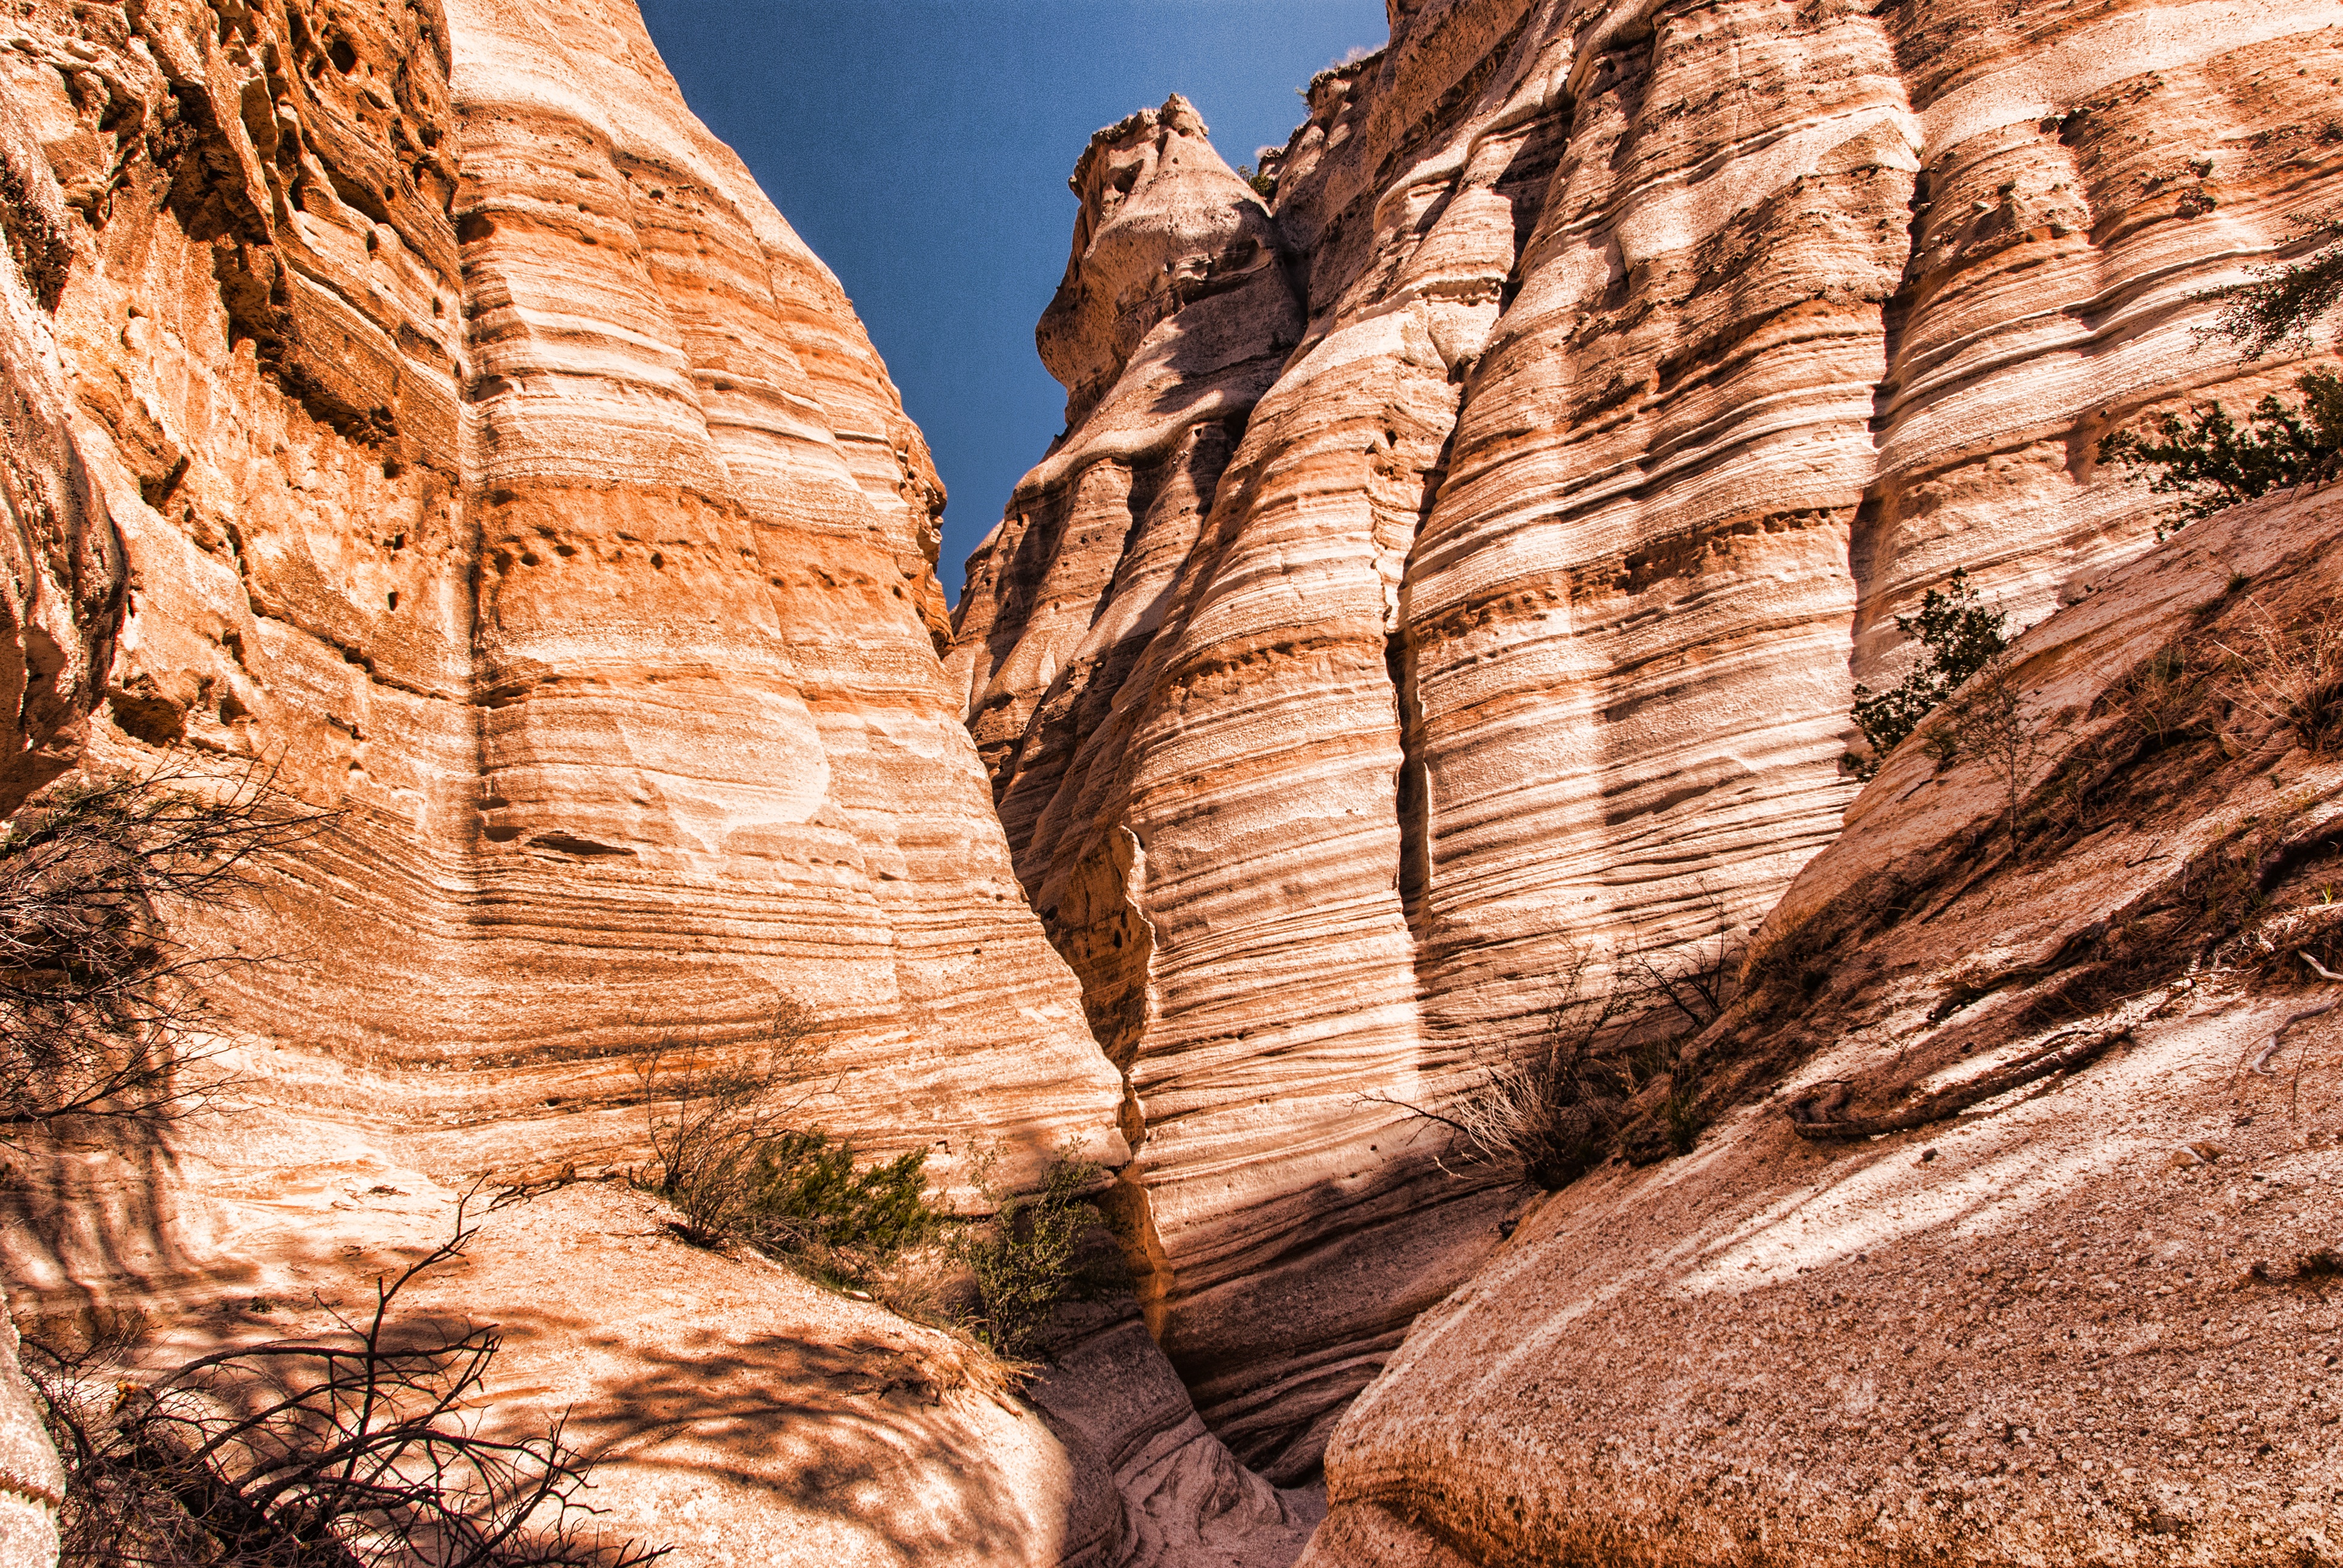
landscape, rock, valley, formation, cliff, arch, scenic, soil, canyon, terrain, santa, geology, mexico, badlands, new, fe, wadi, landform